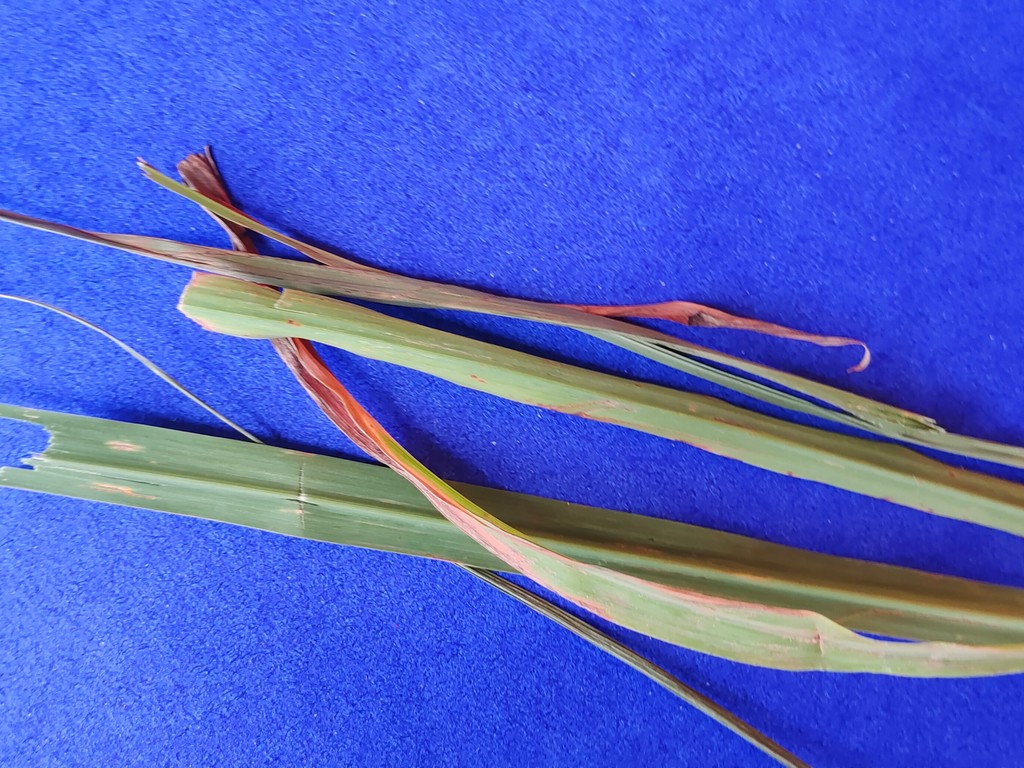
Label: Unhealthy